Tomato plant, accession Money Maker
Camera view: bottom (45 deg); turntable rotation: 240 degrees
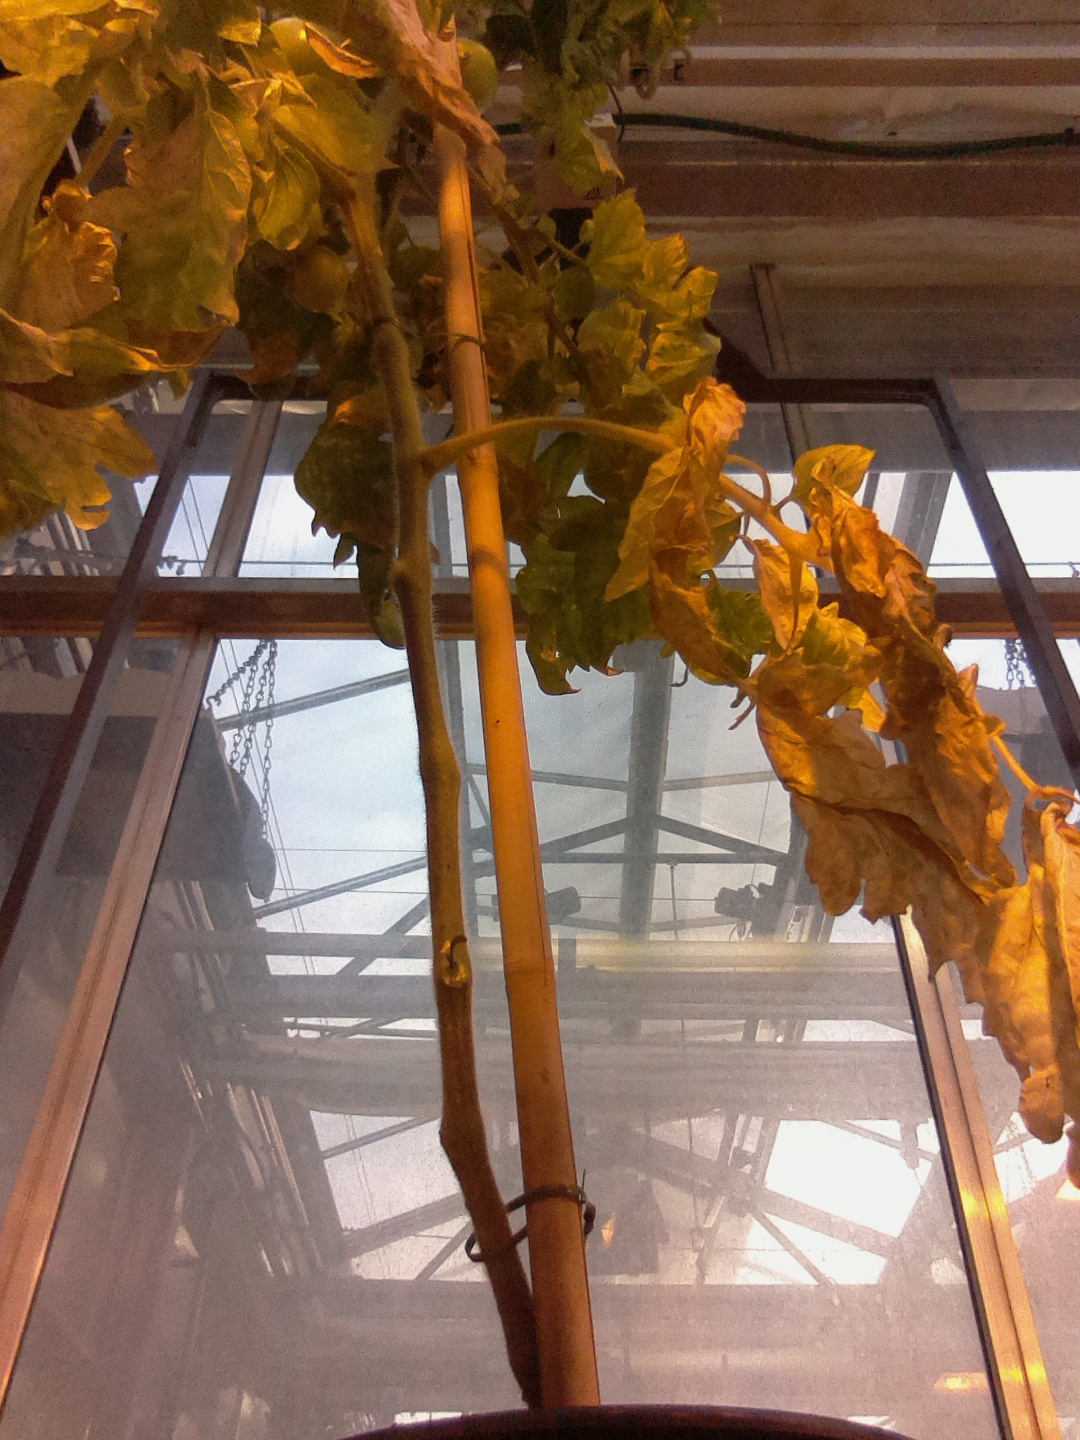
BBCH growth stage 79: 90% -100% of final fruit size